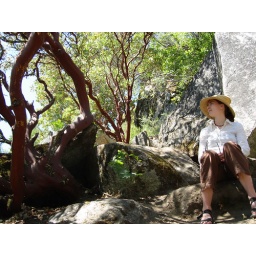
manzanita trees on a hill above town